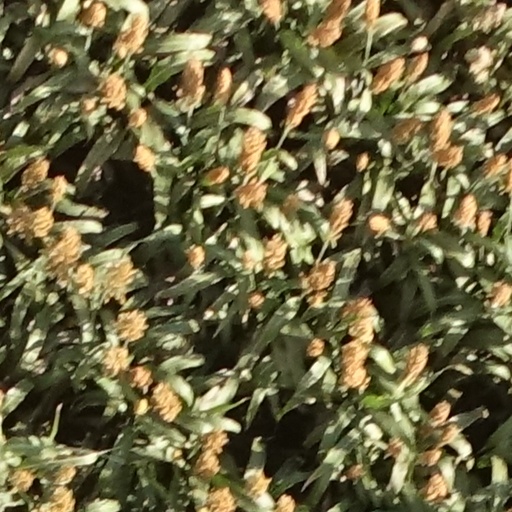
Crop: sorghum